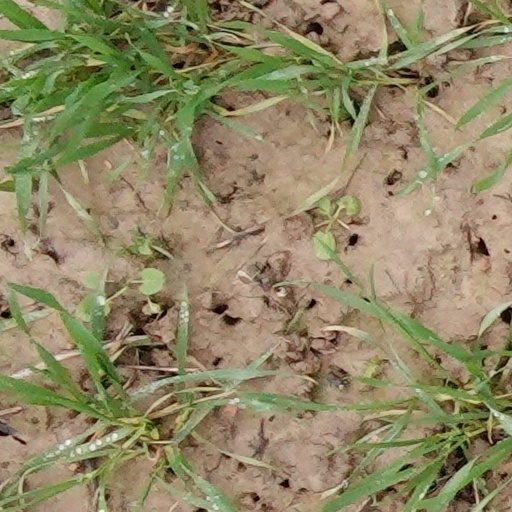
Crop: wheat